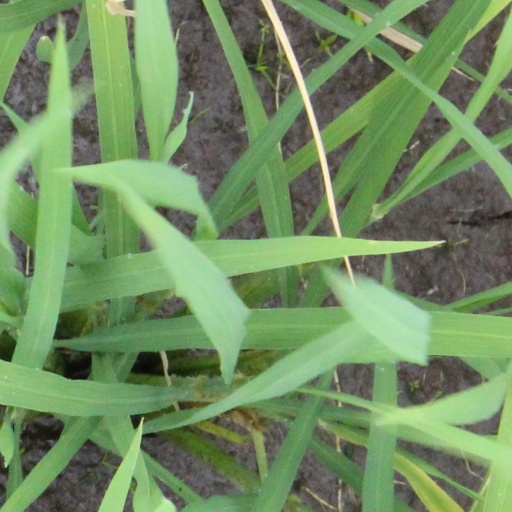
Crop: rice